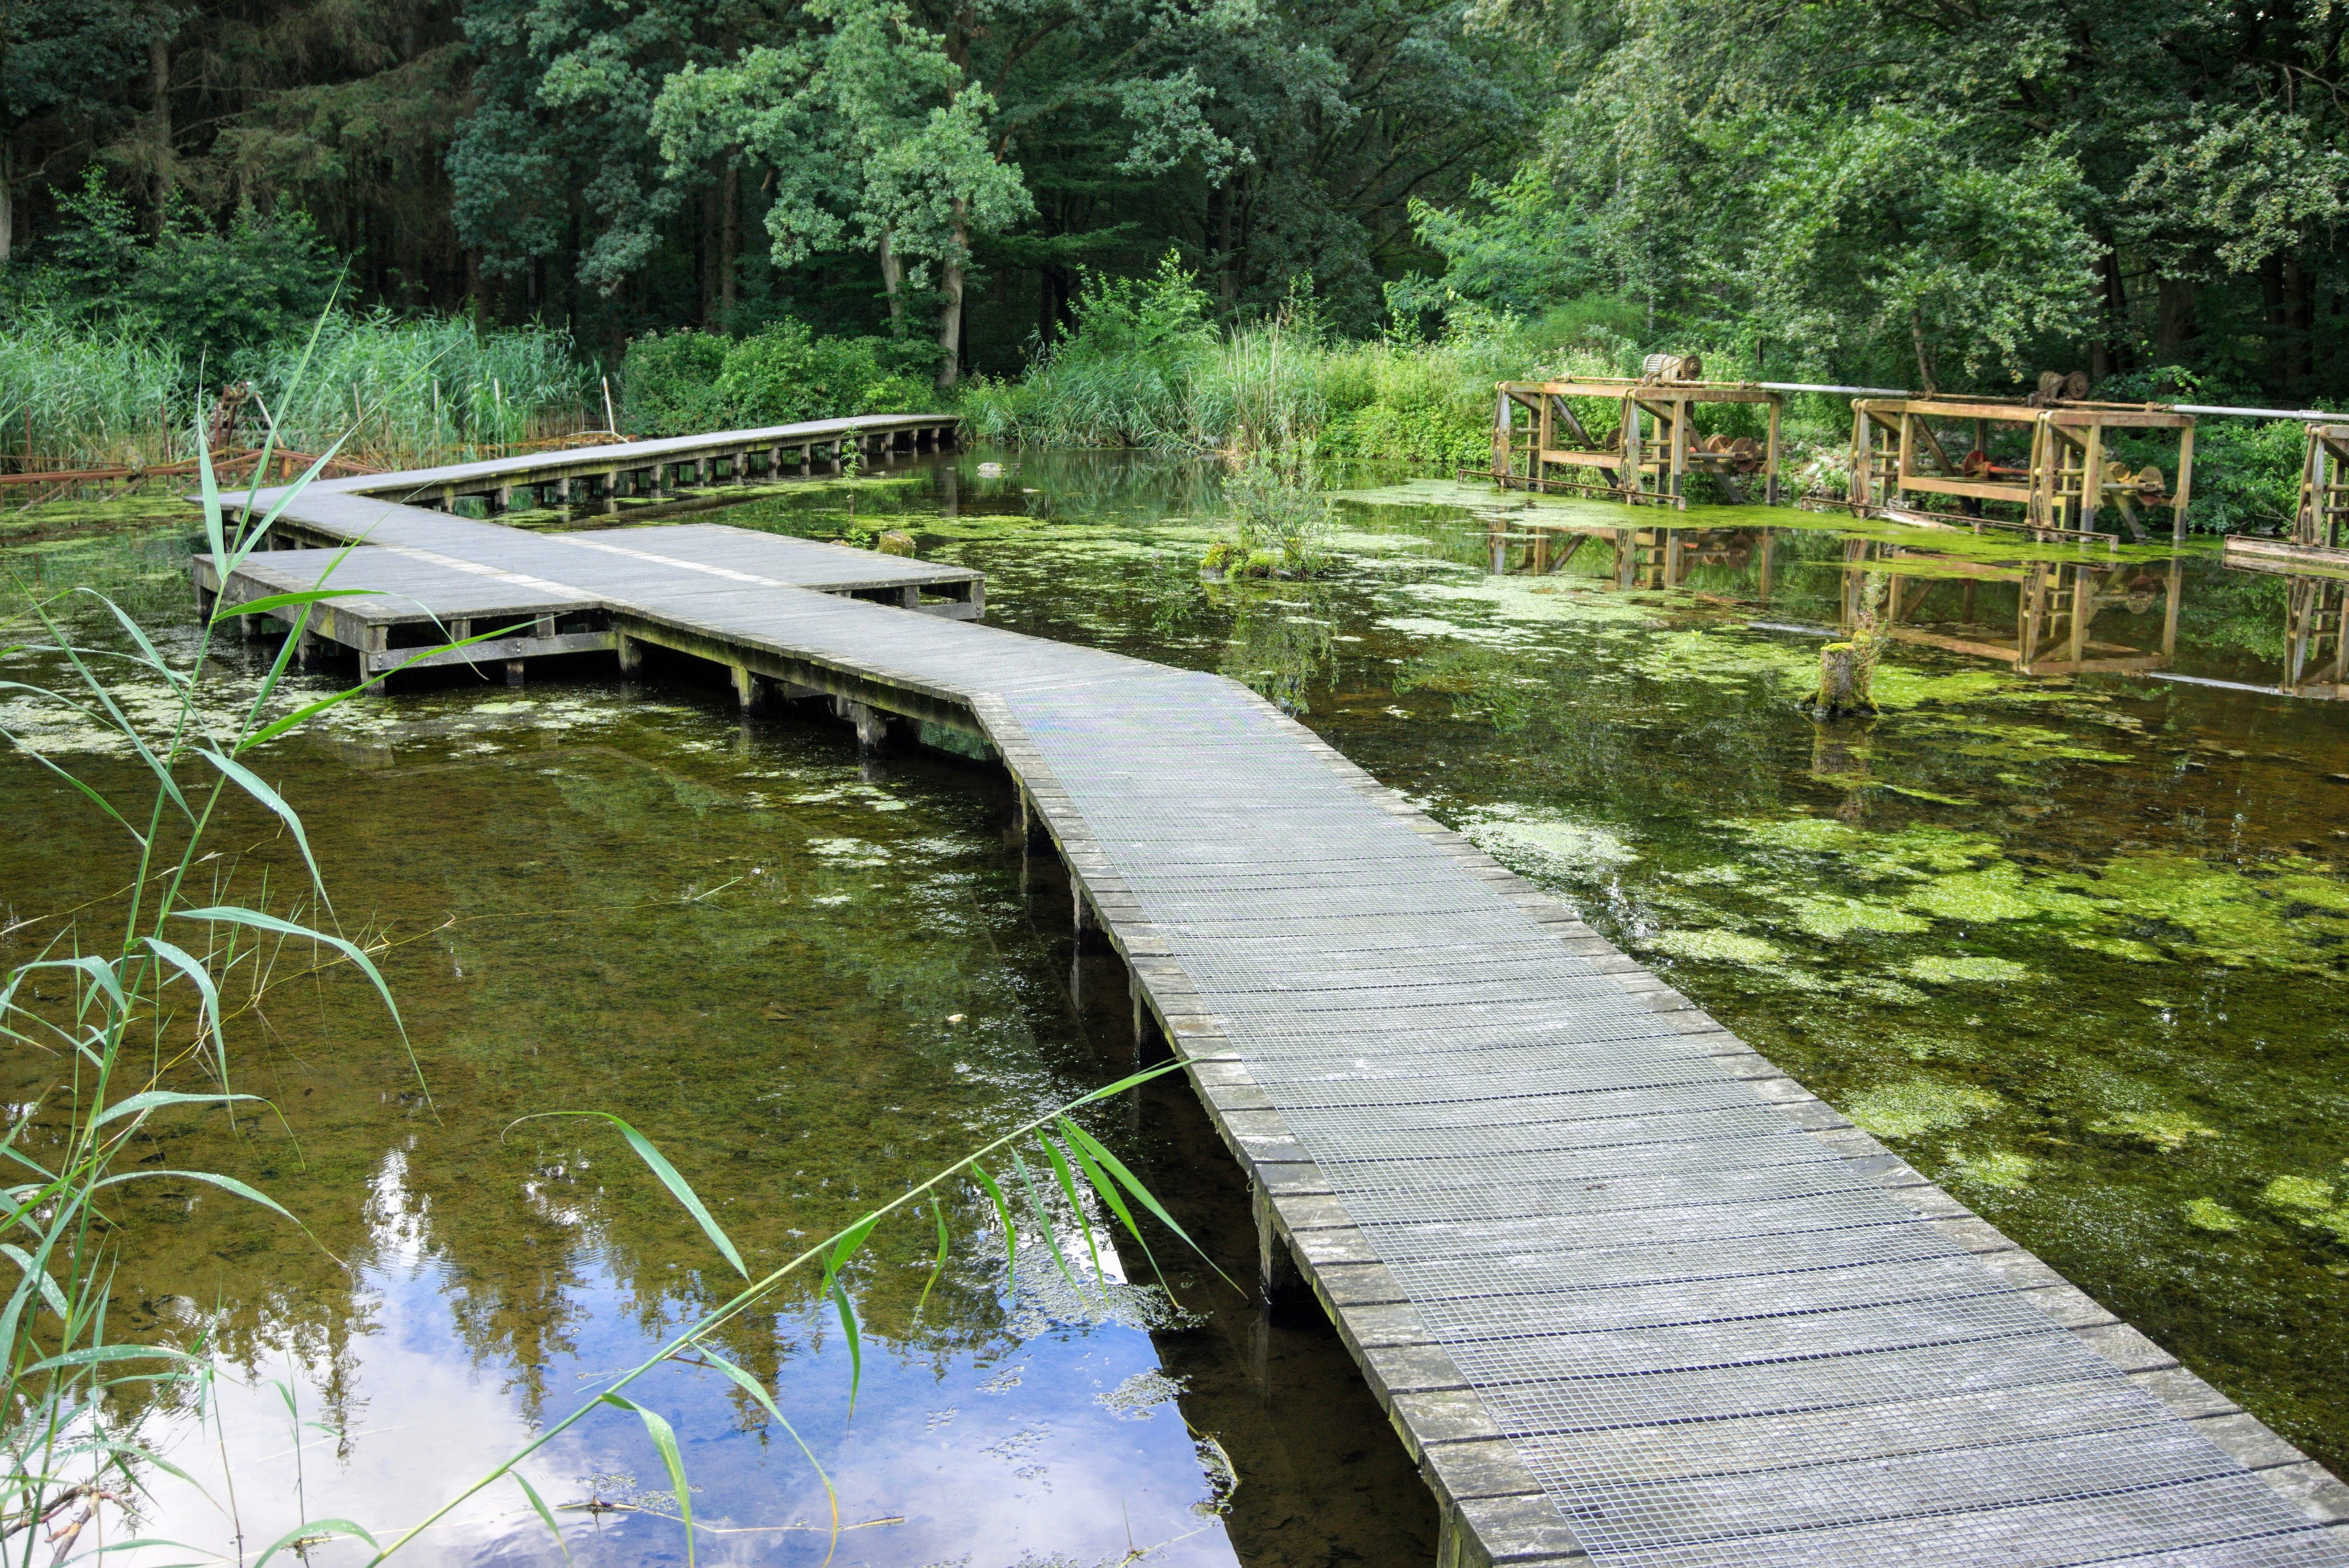
landscape, water, swamp, bridge, river, canal, walkway, pond, stream, green, reflection, reservoir, waterway, body of water, wetland, waters, watercourse, waterloop, wooden bridge, fish pond, bayou